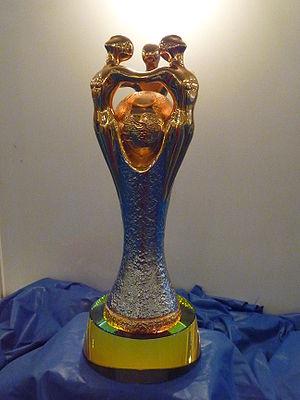
La Coupe de la paix 2005 est la deuxième édition de la Peace Cup, organisée du 15 juillet au 24 juillet 2005 en Corée du Sud.
La Coupe de la paix 2003, première édition de la Peace Cup, se déroule du 15 au 22 juillet 2003 en Corée du Sud. Huit équipes participent à cette compétition et sont réparties en deux groupes de quatre, les vainqueurs de chaque groupe se qualifiant pour la finale, qui a lieu le 22 juillet à Séoul.
L'édition 2009 de la Peace Cup se déroule du vendredi 24 juillet au dimanche 2 août 2009. La Coupe de la paix est une compétition de clubs de football créée en 2003 et organisée par la Sunmoon Peace Football Foundation.